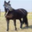
Label: horse